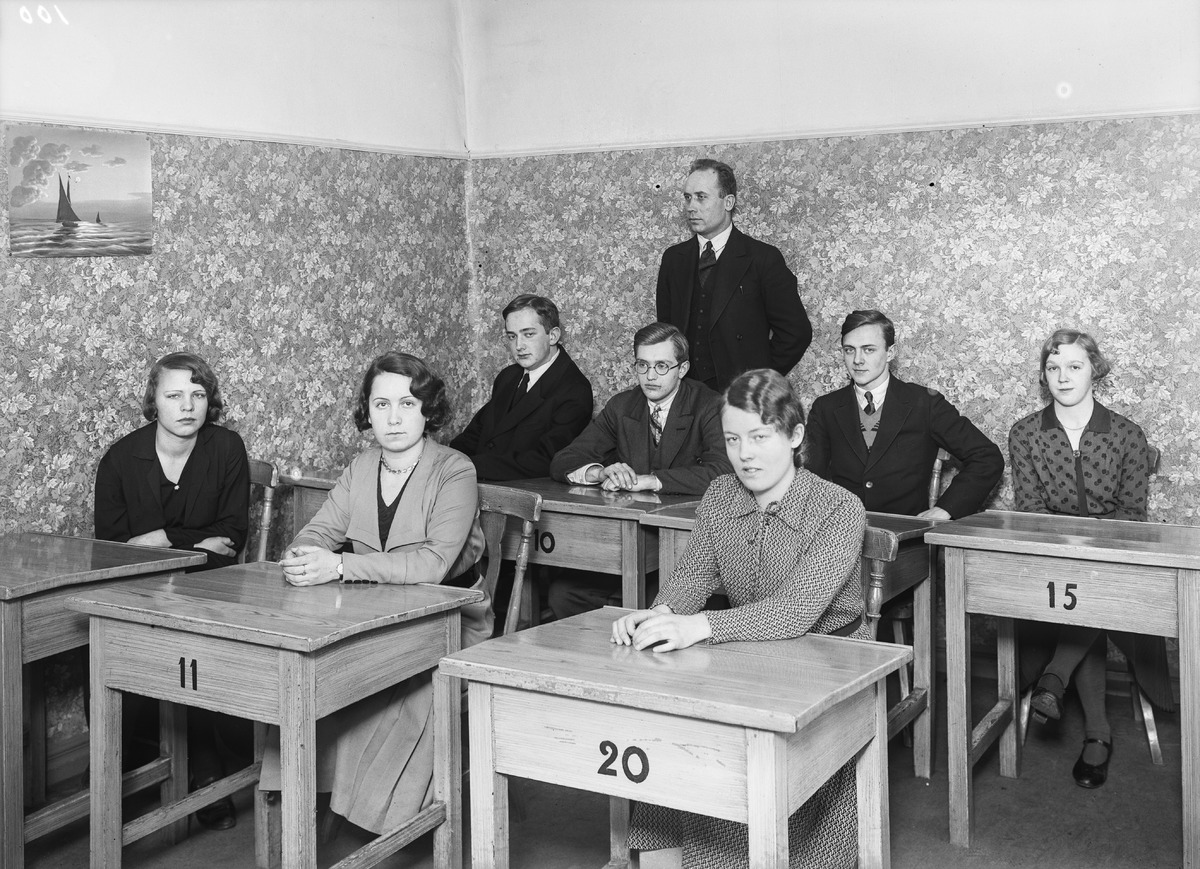
Oulun ruotsalaisen lyseon abiturientit 1932
Oulu Swedish lyceum's candidates for the matriculation examination in 1932
sisällön kuvaus: Oulun ruotsalaisen lyseon abiturientit 26.2.1932. content description: Oulu Swedish lyceum's candidates for the matriculation examination on February 26, 1932.
Vuosi: 1932
Paikka: Suomi, Oulu, Suomi, Pohjois-Pohjanmaa, Oulu
Aiheet: sisäkuva; ryhmäkuva; abiturientit; lyseot; lyceums